First day on the Somme

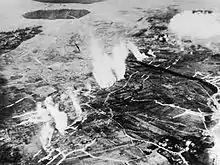

In March, the two British cavalry corps were disbanded and the divisions distributed to the armies and the new Reserve Corps (General Hubert Gough). In June, the Reserve Corps was reinforced and became the Reserve Army. The Reserve Army cavalry was to operate combined with infantry and artillery, ready to act as a "conveyor belt", to exploit a success by the Fourth Army, with the 25th Division in the lead followed by two cavalry divisions and then II Corps. In mid-June, II Corps was transferred to the Fourth Army; the French Sixth Army contained four cavalry divisions.